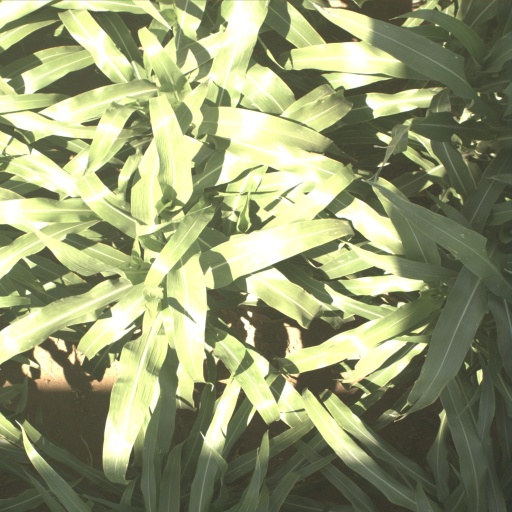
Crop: sorghum